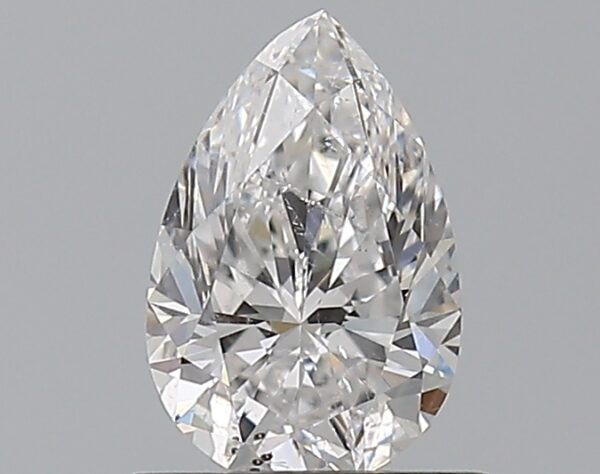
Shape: pear
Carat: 0.8
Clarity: SI2
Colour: E
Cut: VG
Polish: EX
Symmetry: VG
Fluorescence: N
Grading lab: GIA
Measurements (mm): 7.67 x 5.06 x 3.3